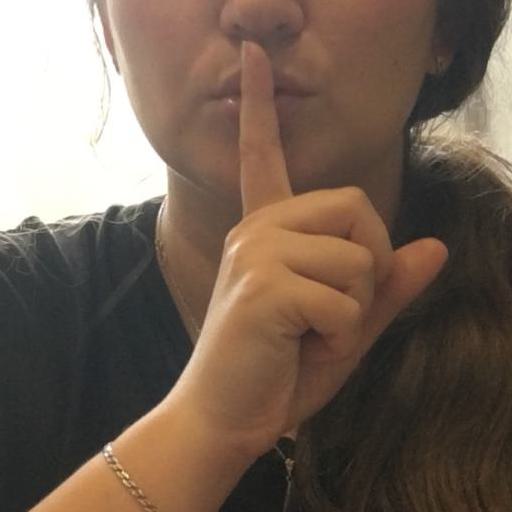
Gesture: mute